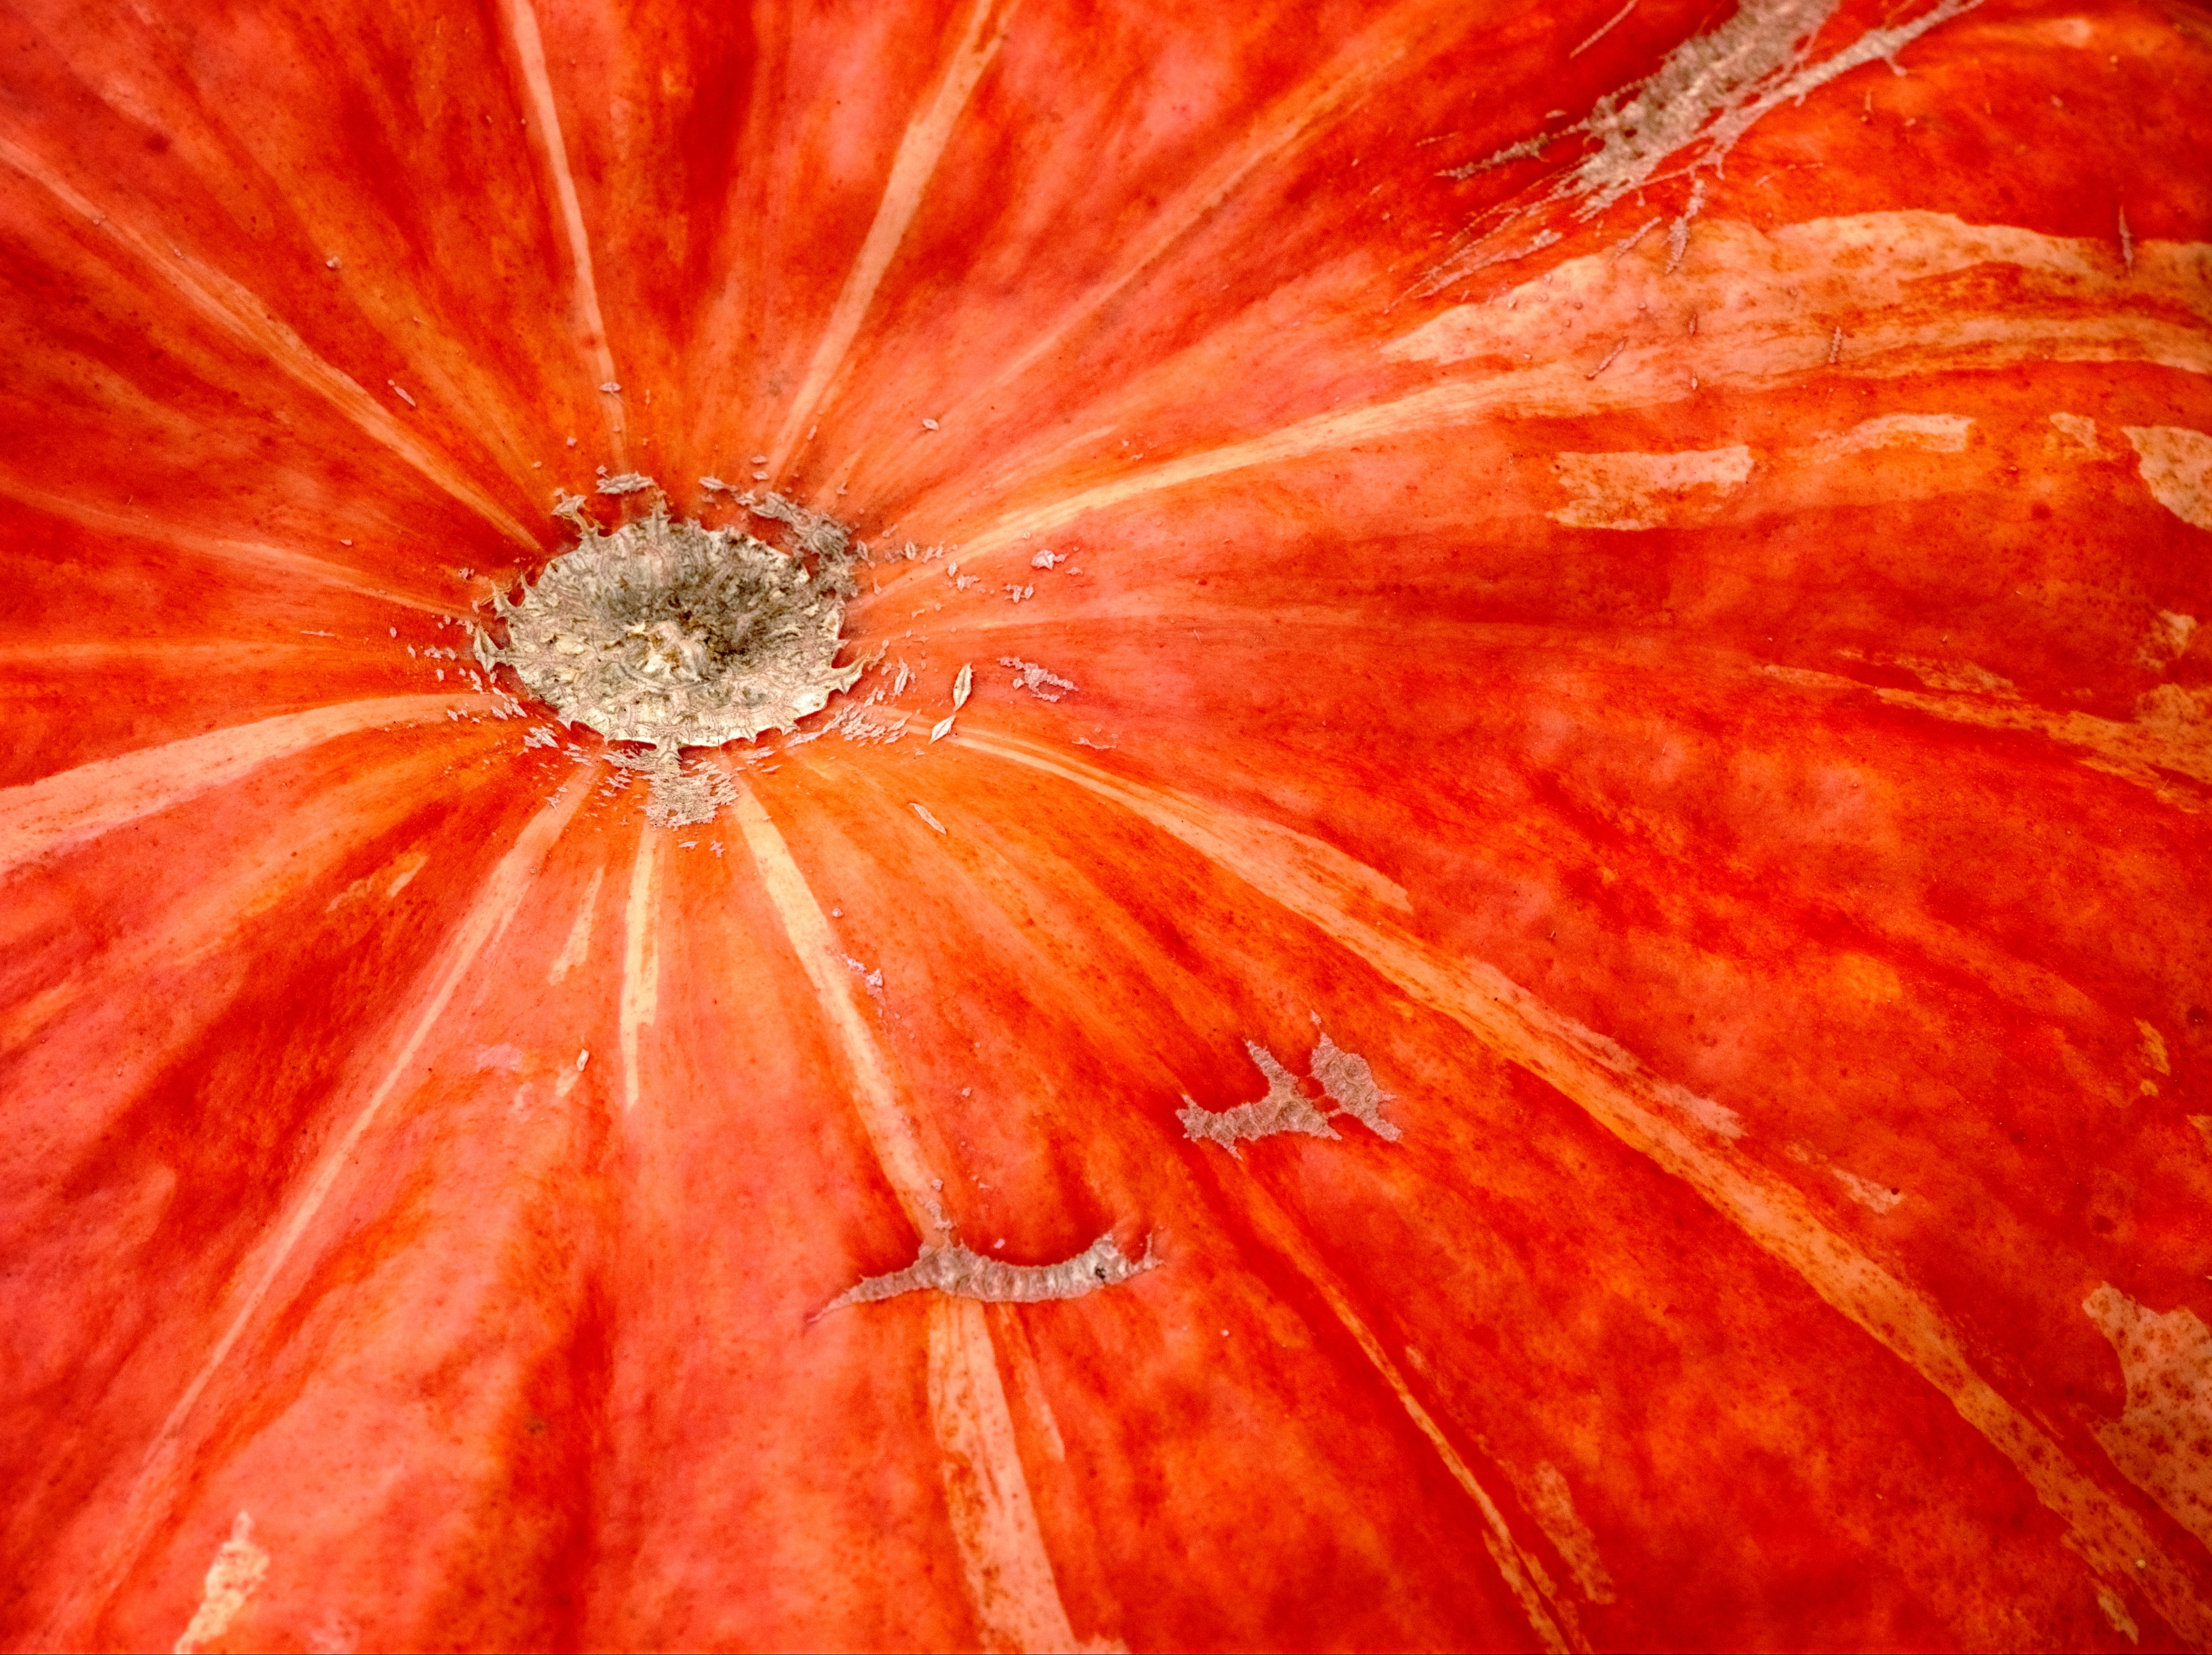
plant, leaf, fall, flower, petal, orange, red, harvest, produce, vegetable, color, autumn, pumpkin, squash, painting, thanksgiving, patch, jack o lantern, skin, center, centre, target, organic, macro photography, radial, flowering plant, blemish, acrylic paint, land plant